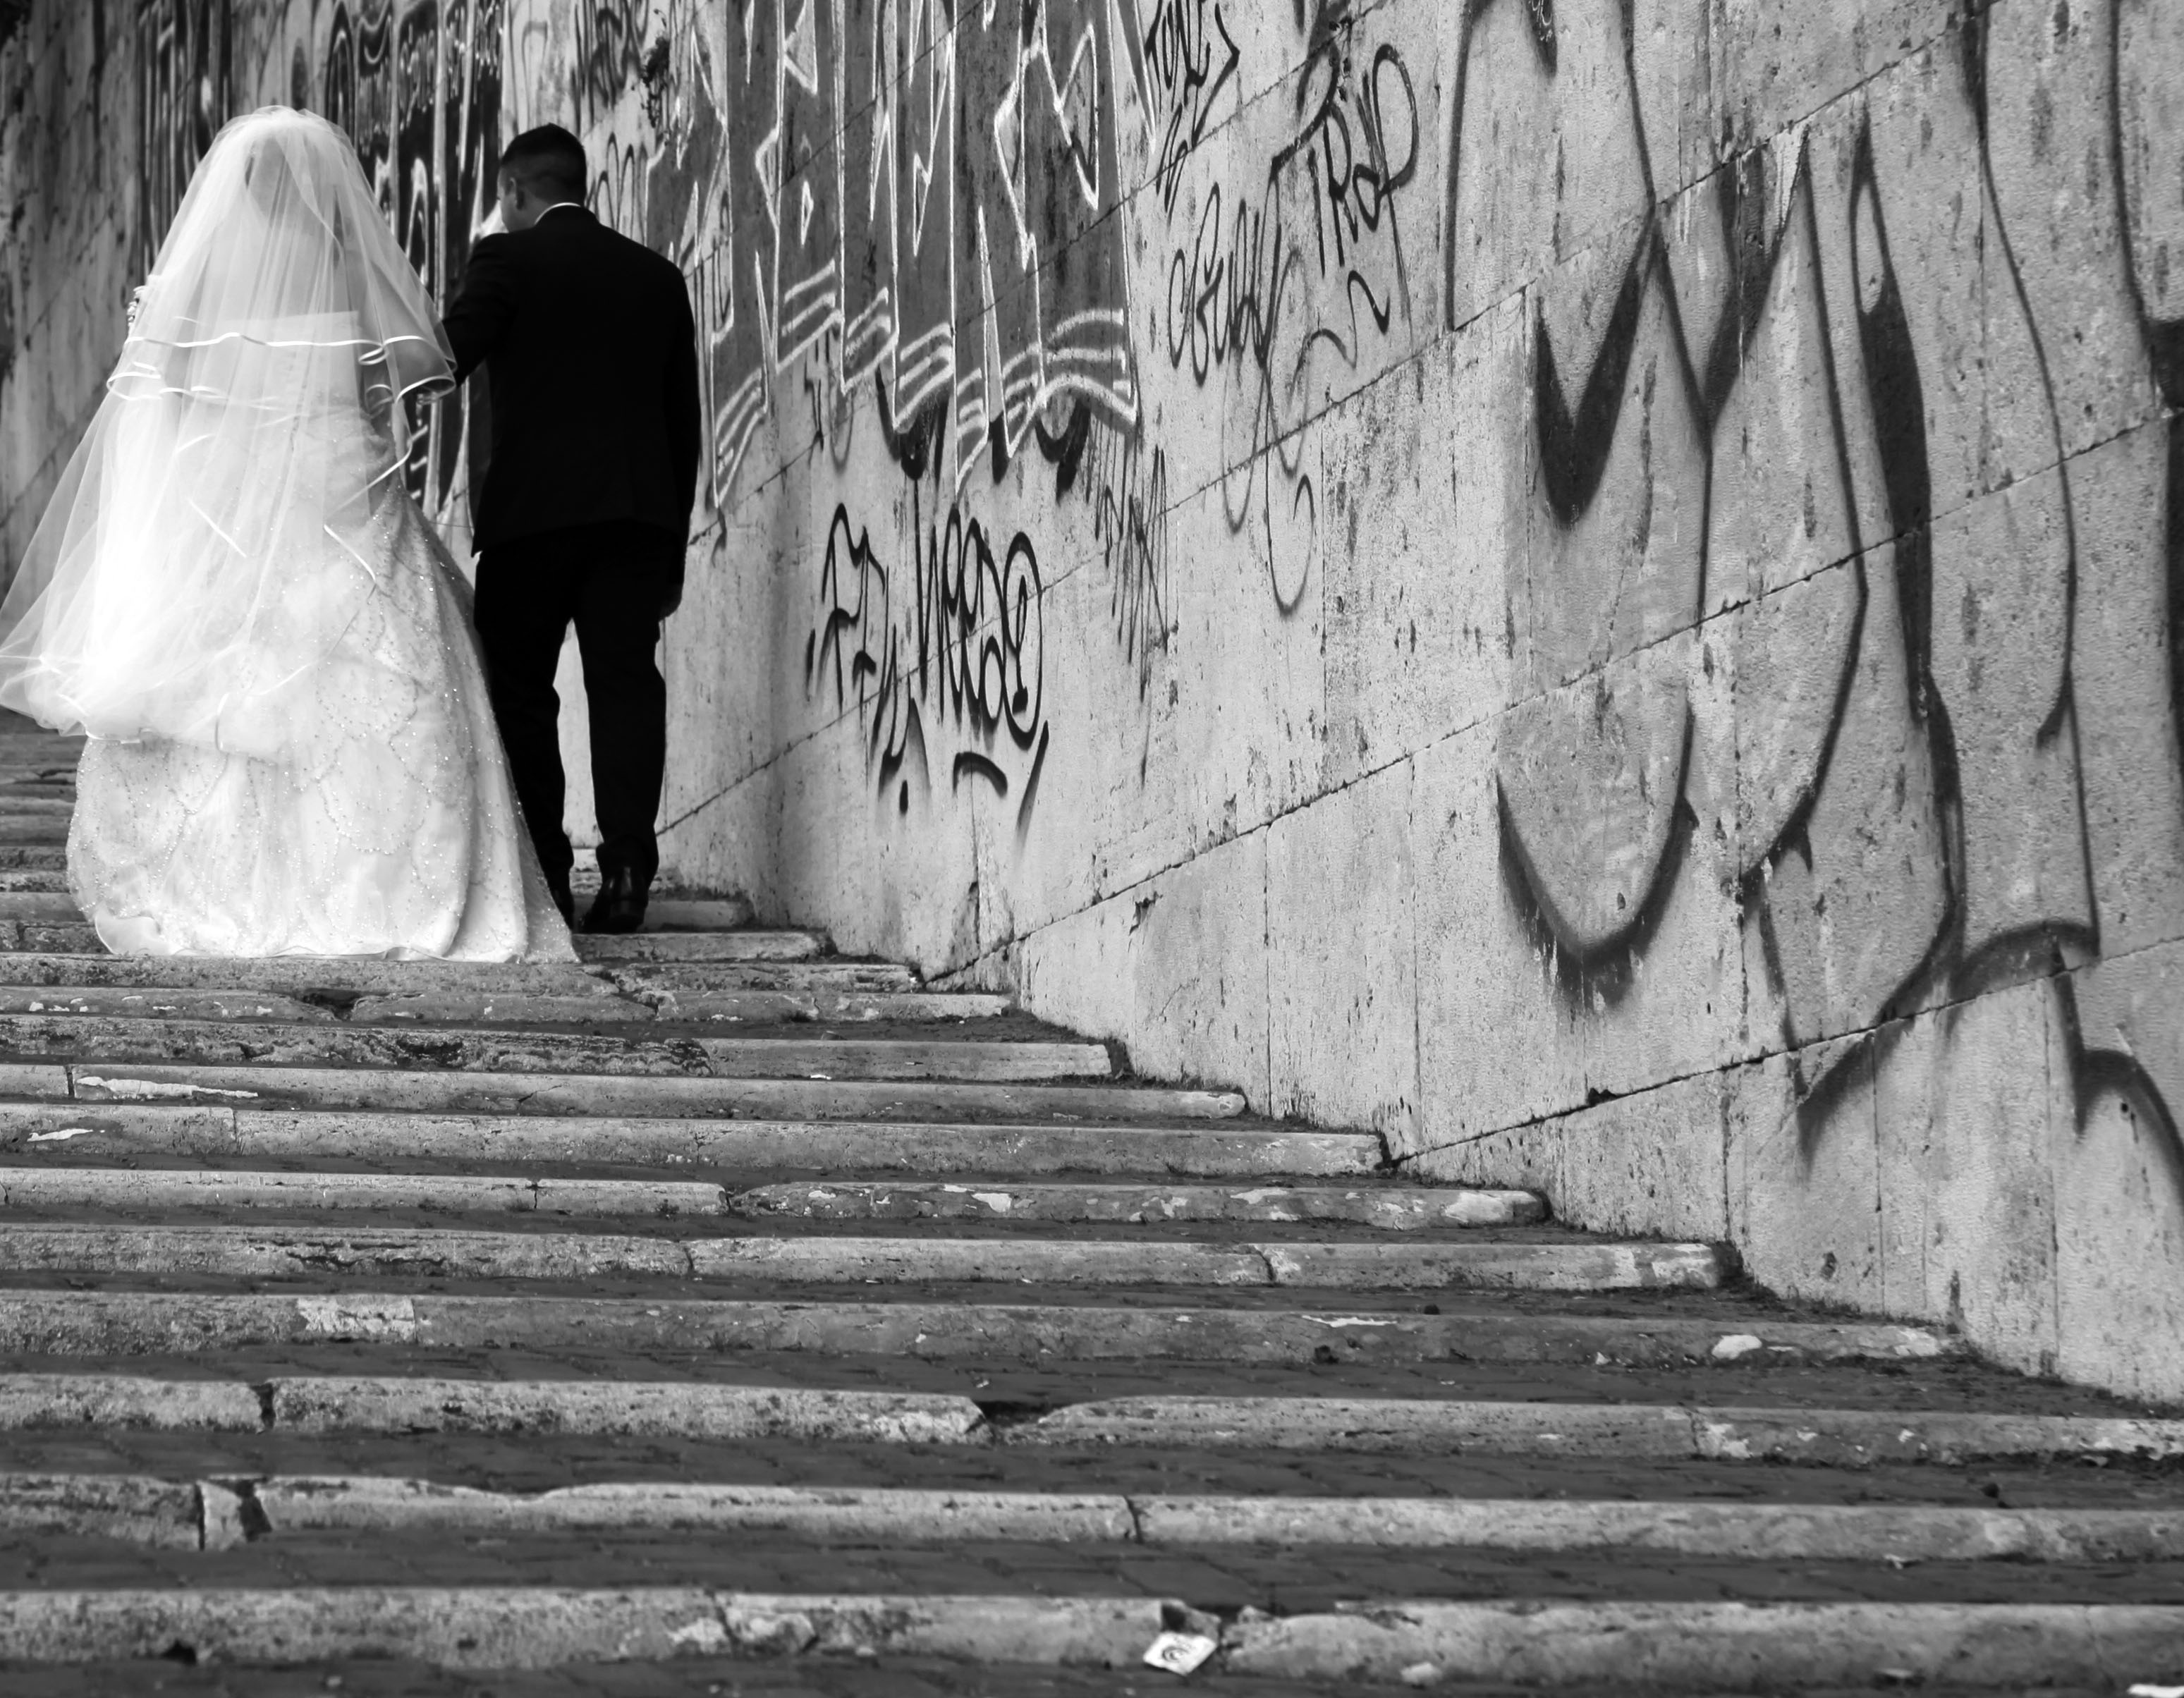
black and white, white, street, photography, wall, love, couple, black, monochrome, graffiti, wedding, bride, groom, marriage, temple, photograph, gown, monochrome photography